Leslie D. Carter

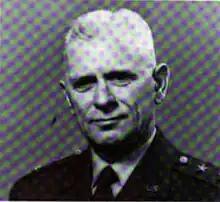
From 1966's "The 25th's 25th in Combat: Tropic Lightning, 1 Oct. 1941 - 1 Oct. 1966"

Leslie D. Carter (October 24, 1895 – March 23, 1992) was a career officer in the United States Army. A native of Salem, Virginia, he served from 1917 to 1956 and was a veteran of World War I, World War II, and the Korean War. A Cavalry officer, Carter attained the rank of major general, and his command assignments included the 44th Armored Regiment, Army General Ground School, and 25th Infantry Division, and acting commander of Second United States Army.